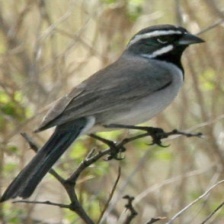
Species: BLACK-THROATED SPARROW
Scientific name: AMPHISPIZA BILINEATA